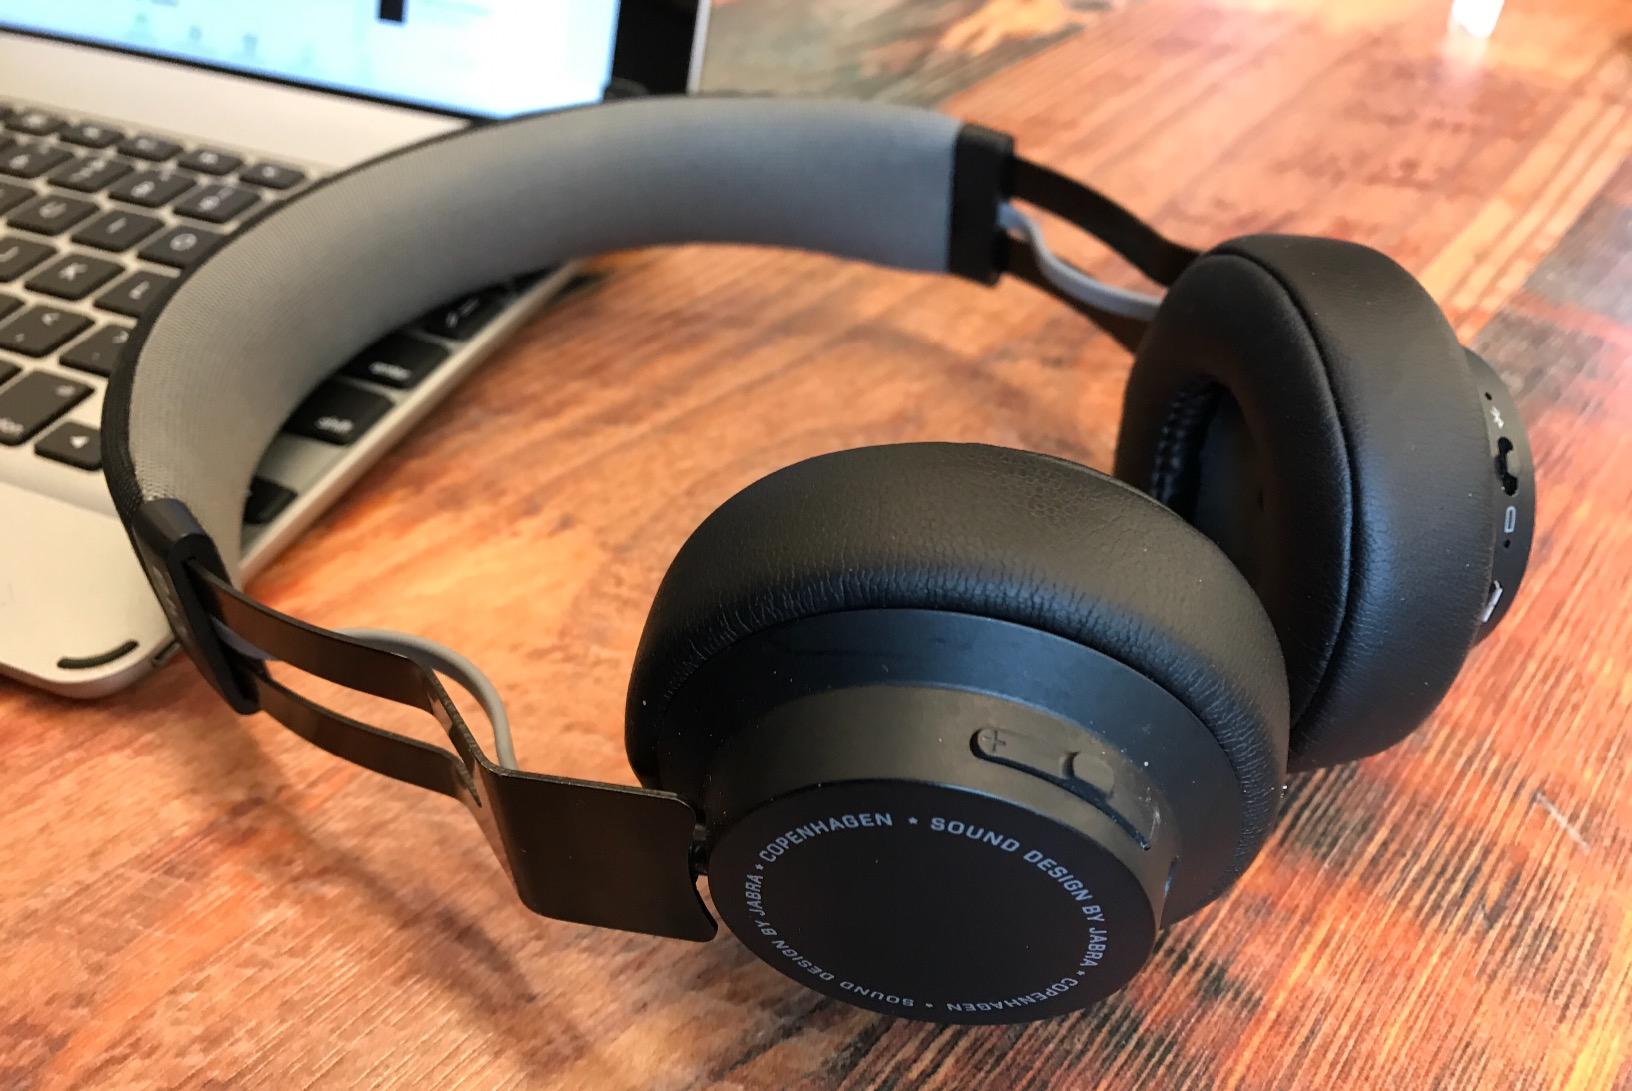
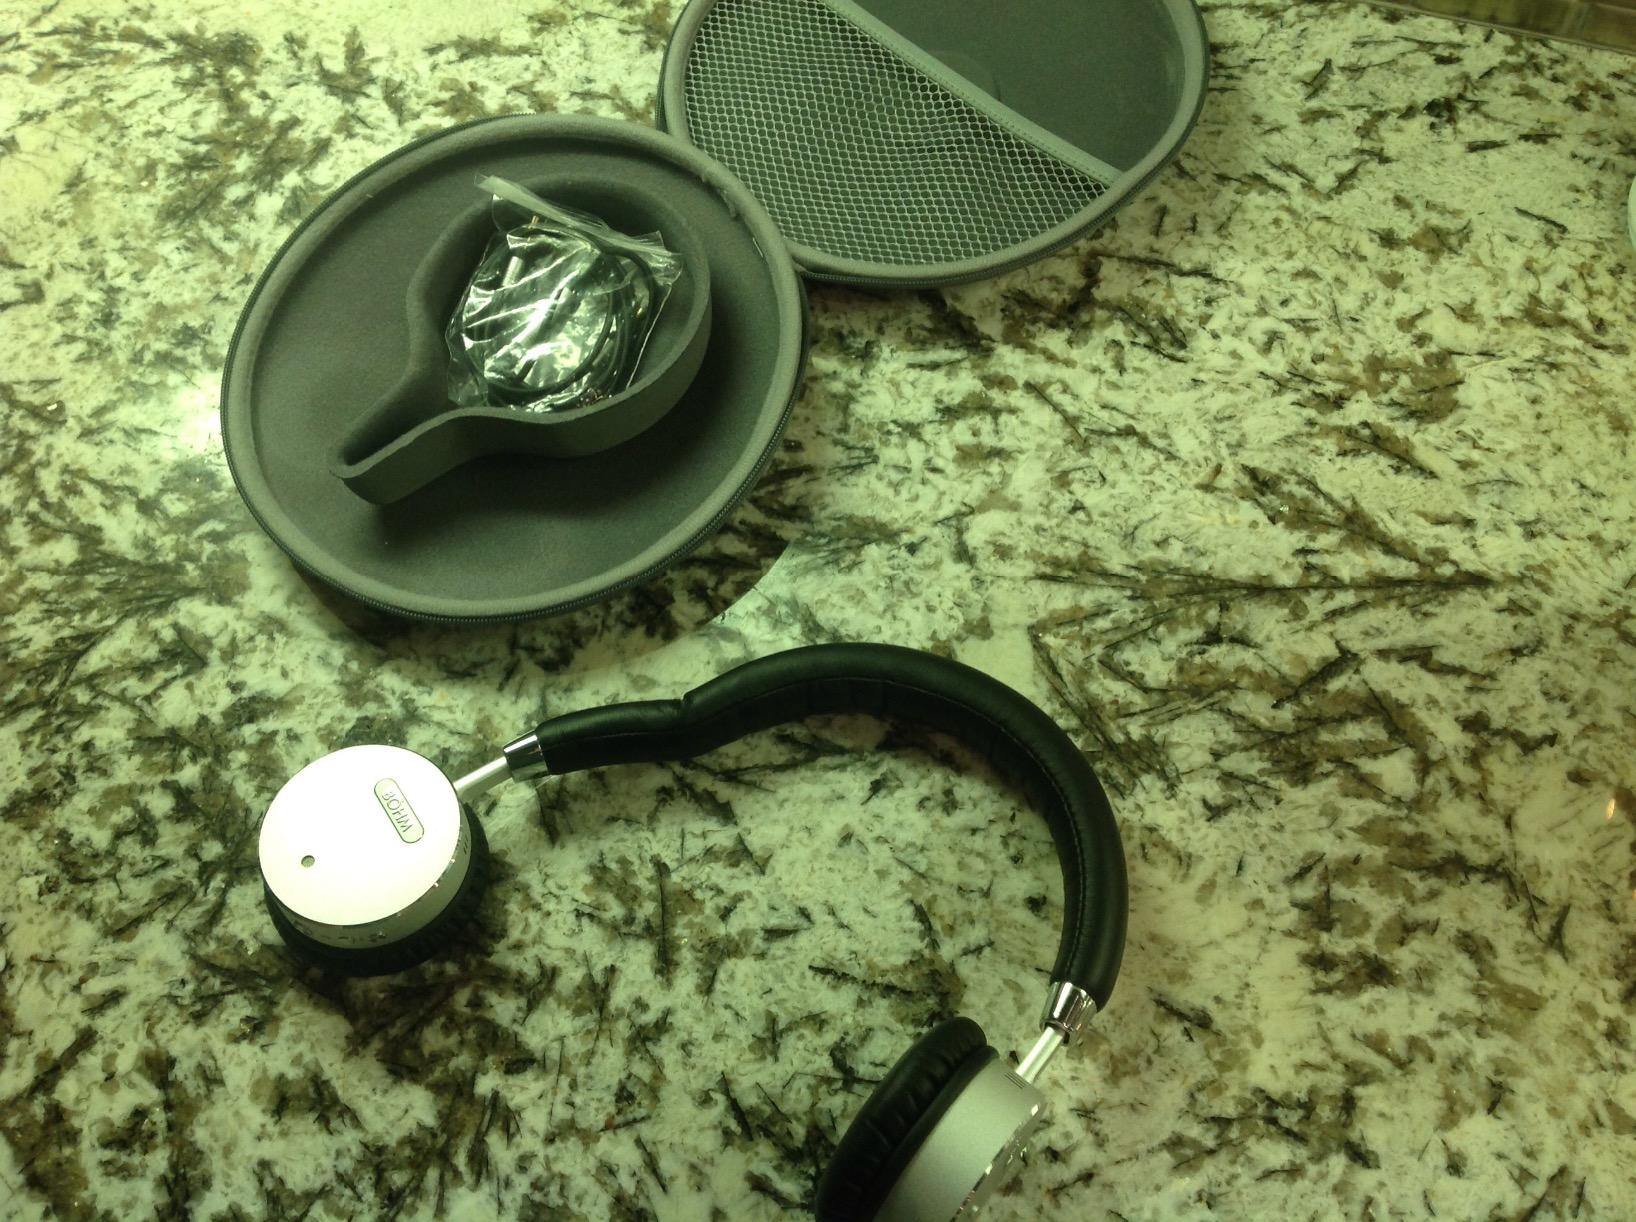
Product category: headphones
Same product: no